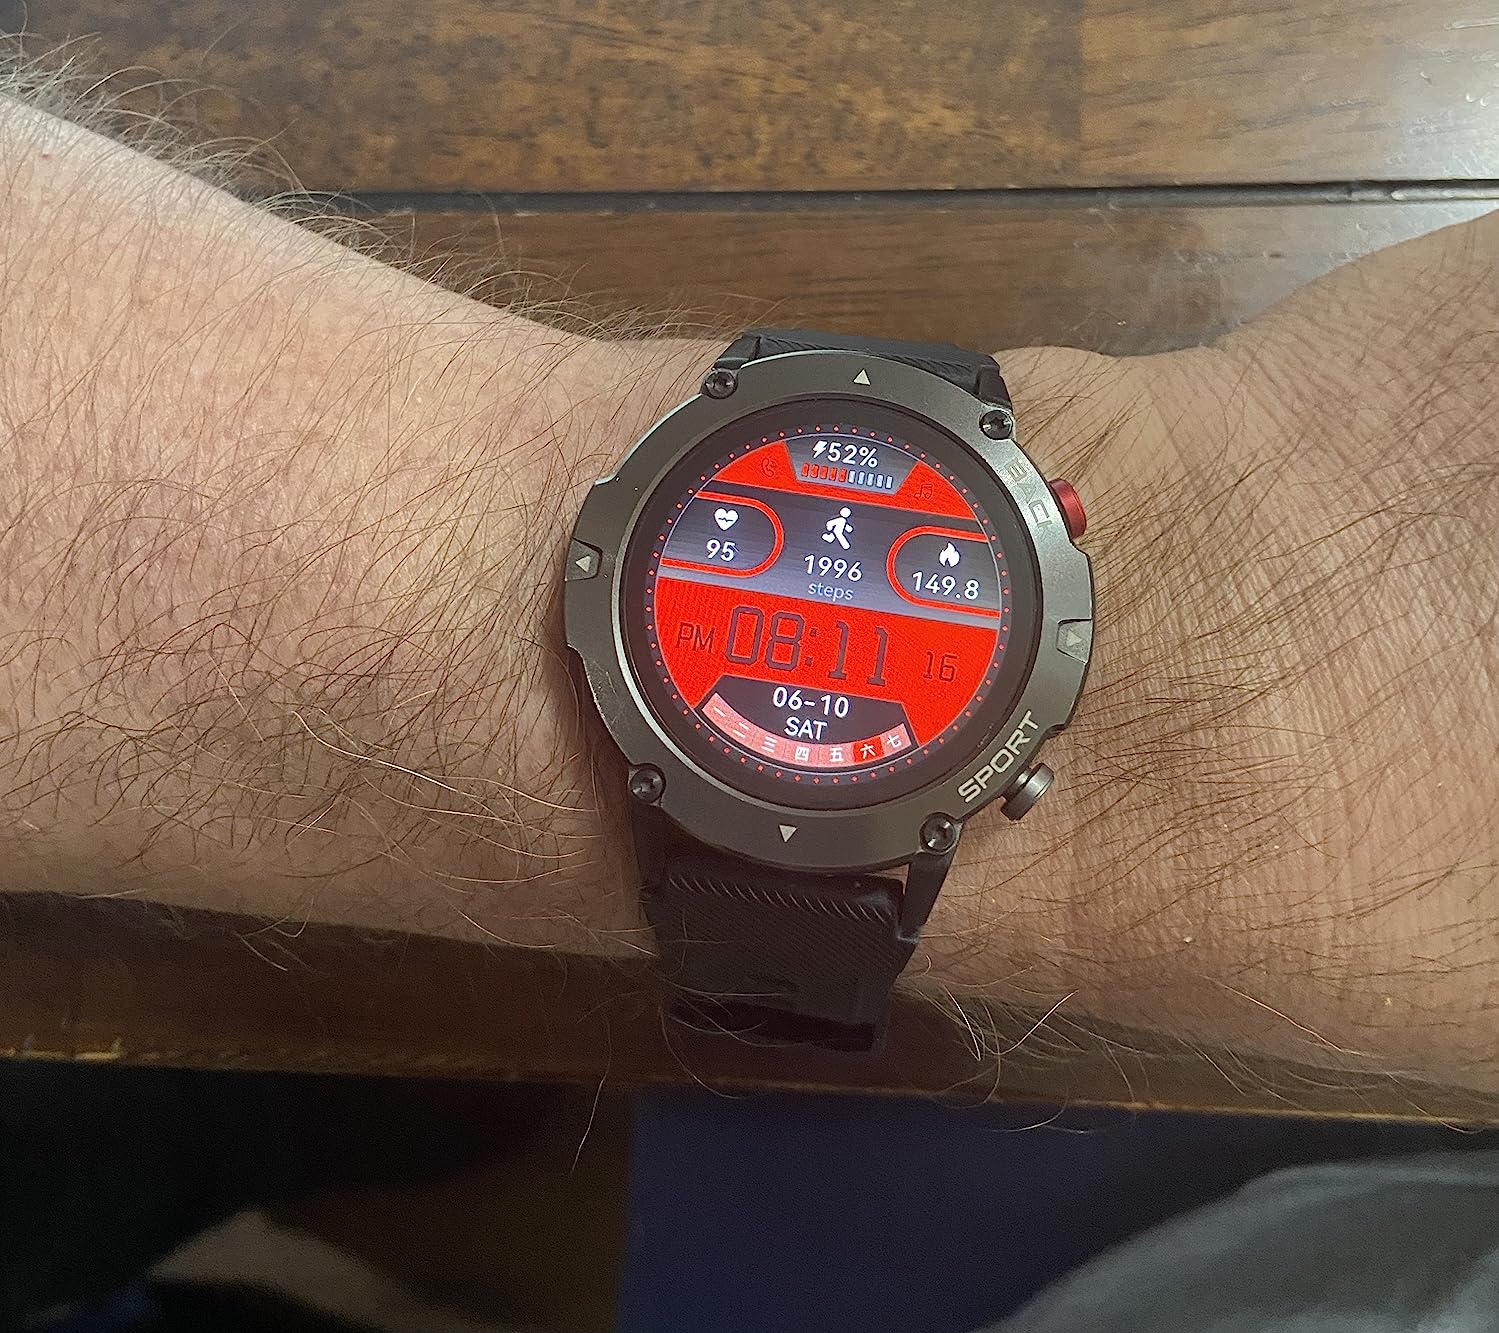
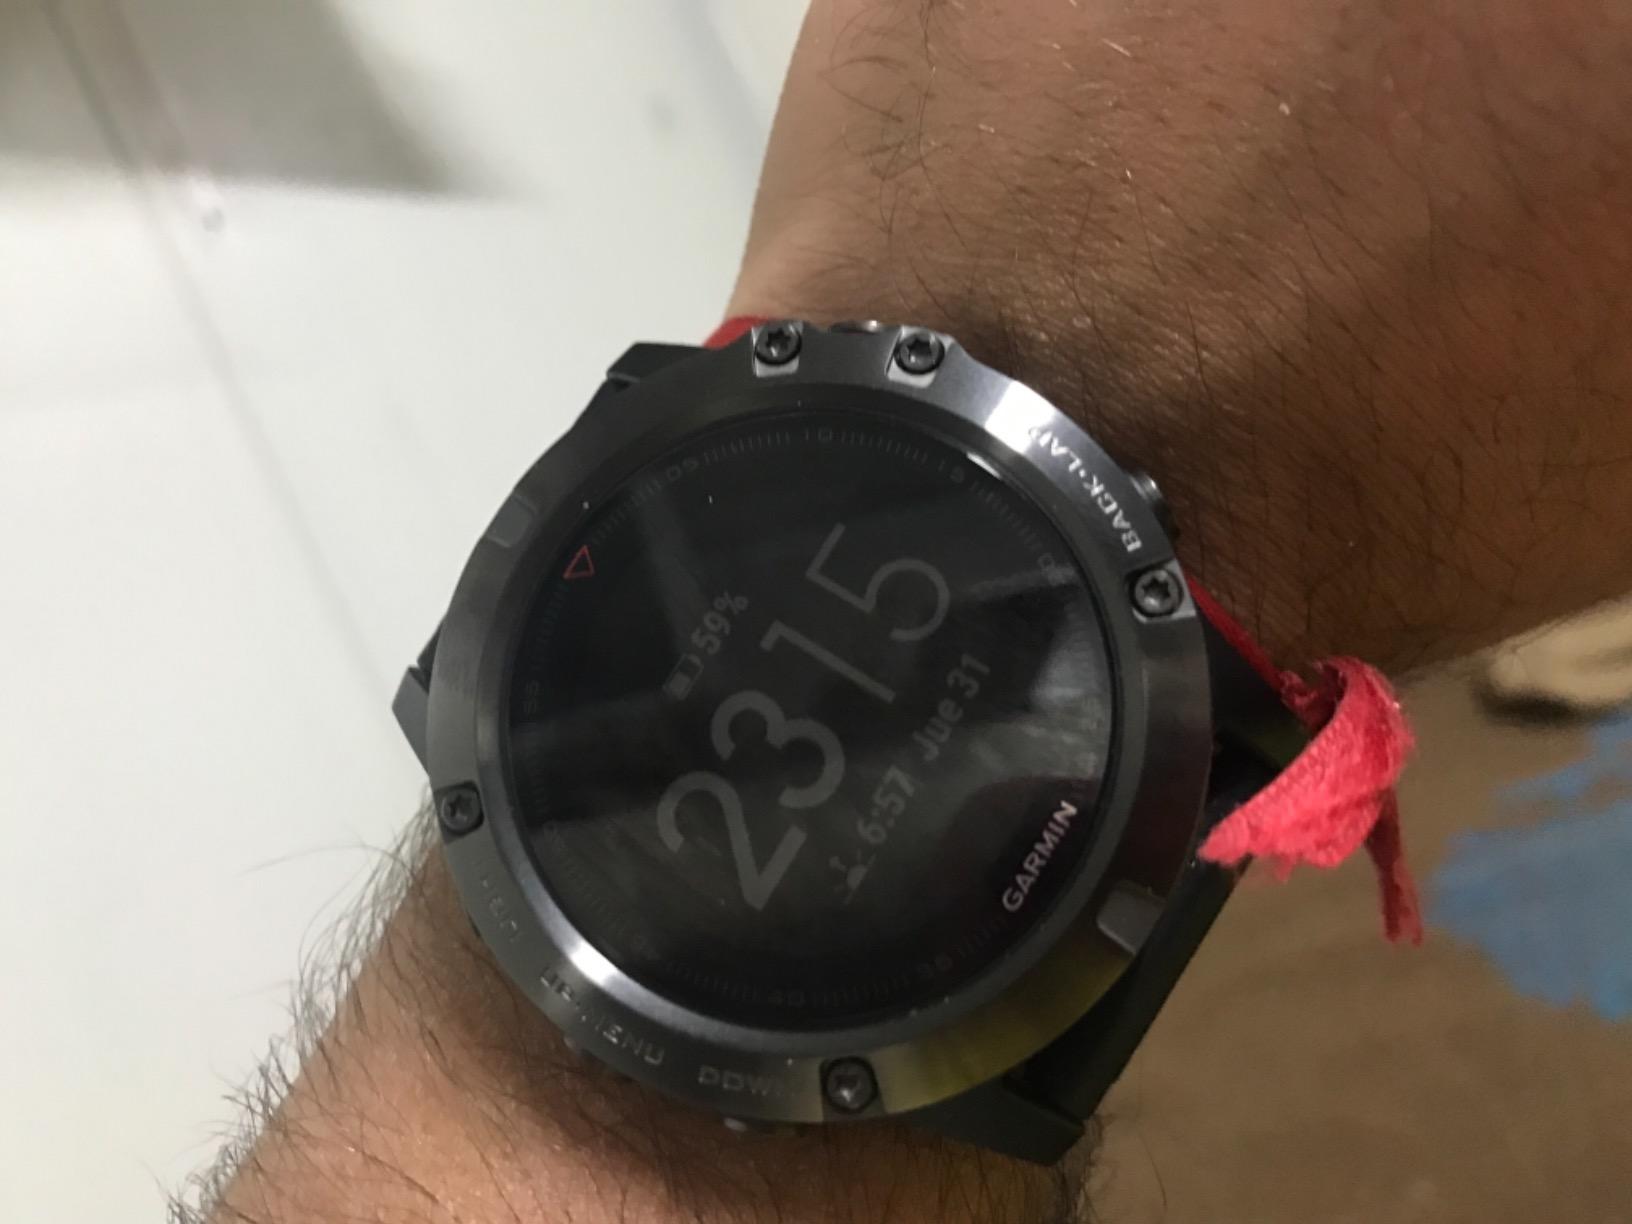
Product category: smartwatch
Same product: no